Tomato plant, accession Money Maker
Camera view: horizontal (90 deg, fisheye); turntable rotation: 150 degrees
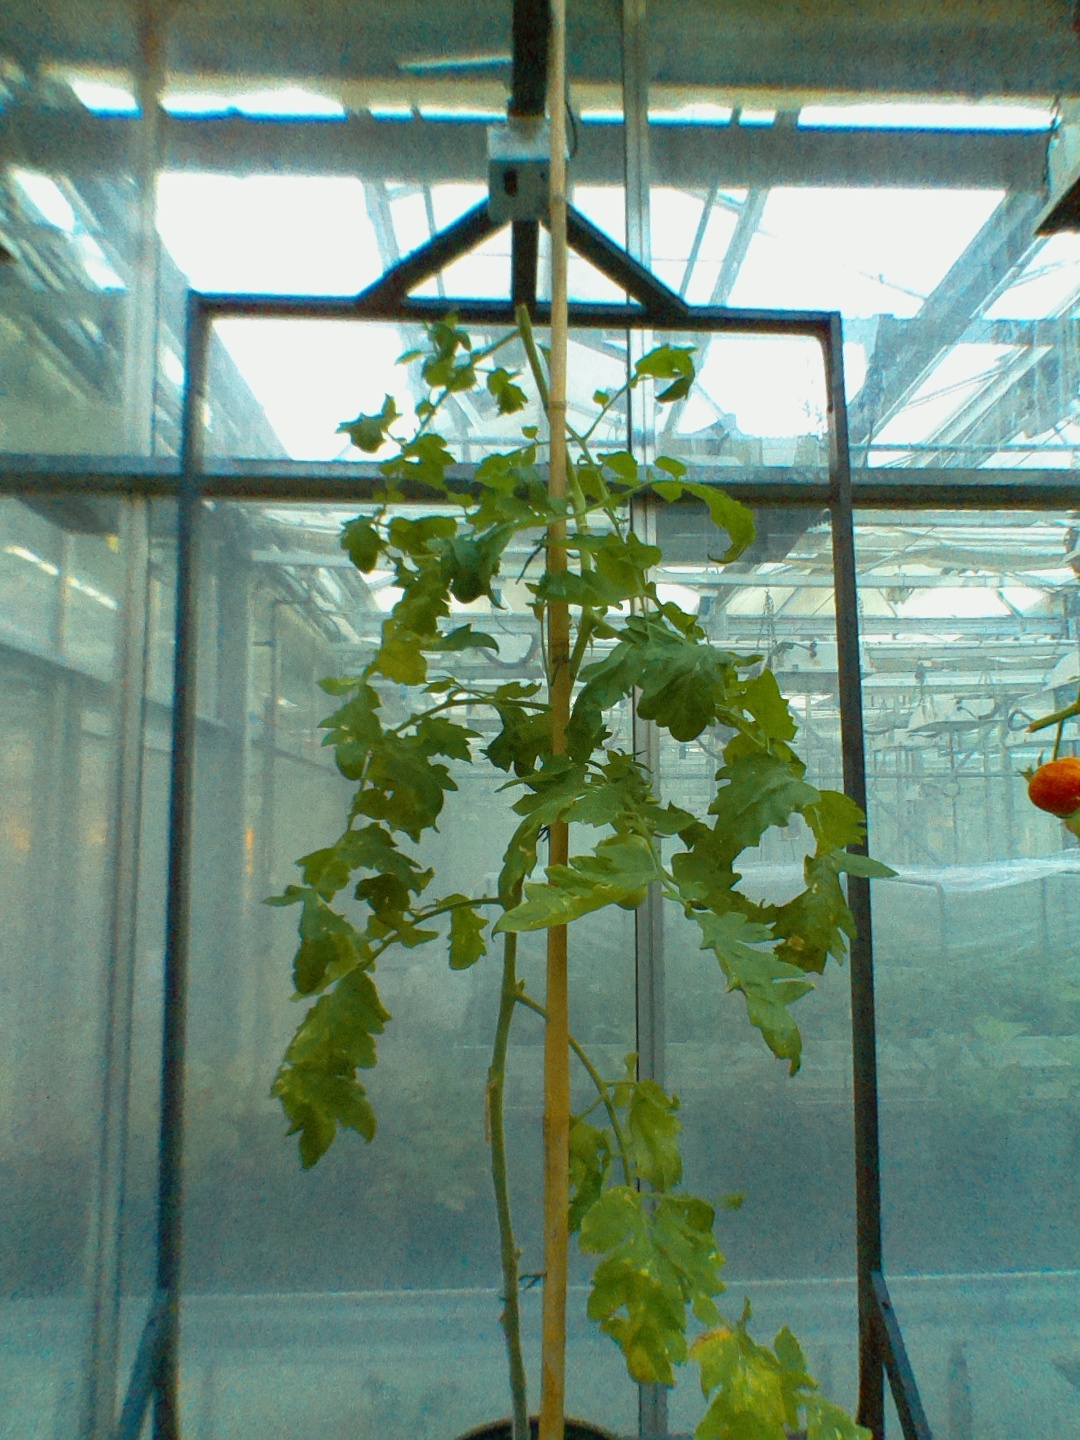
BBCH growth stage 77: 70%-80% of final fruit size